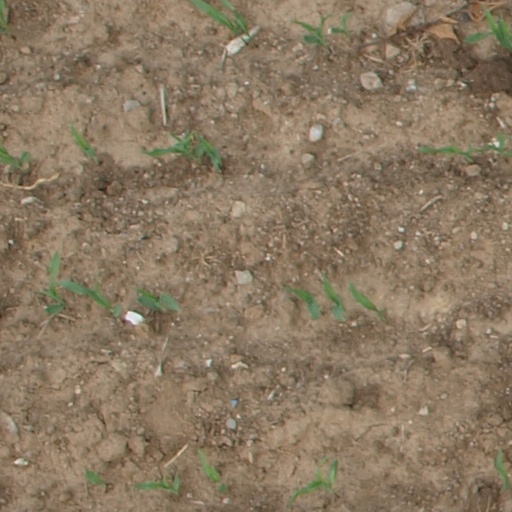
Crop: maize; corn